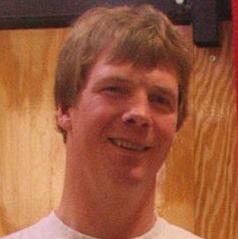
Age: 41